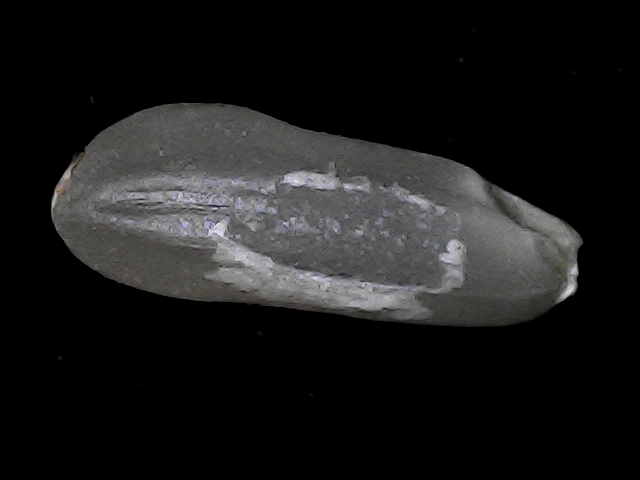
Rice variety: BD52